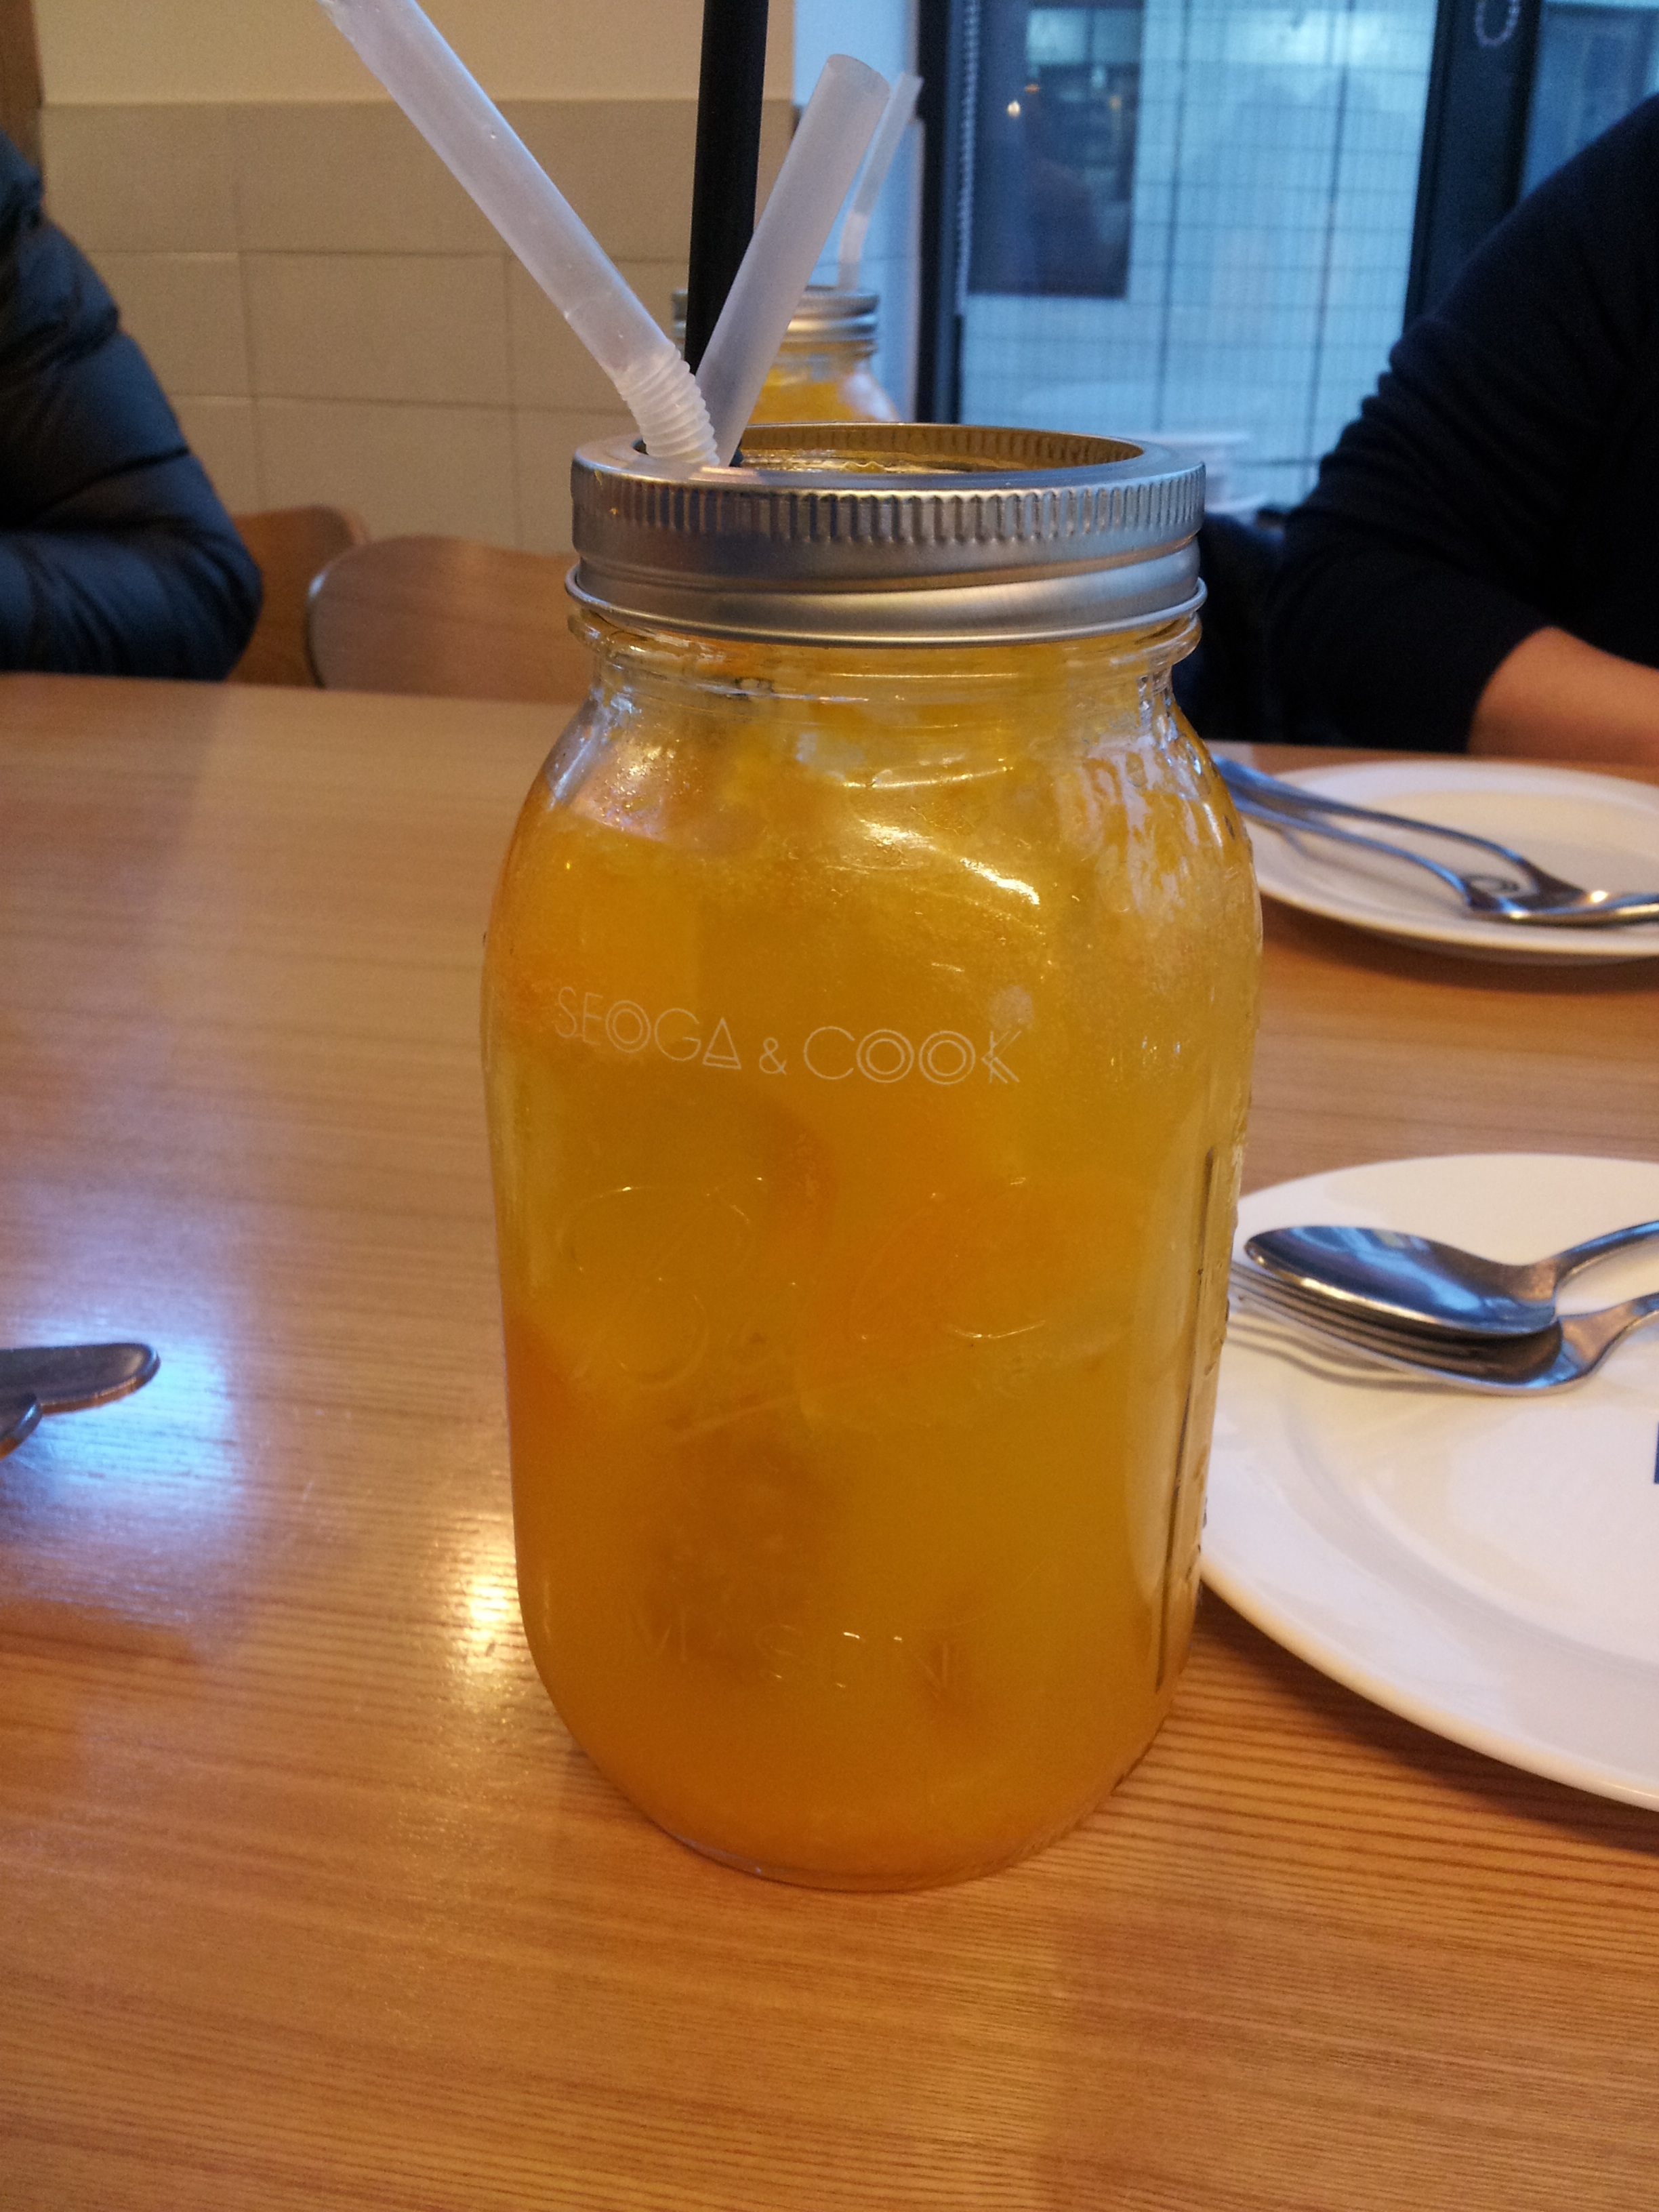
fruit, orange, food, produce, drink, juice